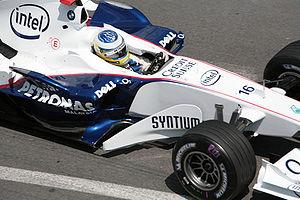
Le Grand Prix de Monaco 2006 est la 757ᵉ course de Formule 1 courue depuis 1950 et la septième épreuve du championnat 2006 courue sur le circuit de Monaco, dans la principauté de Monaco le 28 mai 2006. Fernando Alonso profite de la pénalité de Michael Schumacher en qualification pour remporter pour la première fois de sa carrière le Grand Prix de Monaco.
Nick Heidfeld, né le 10 mai 1977 à Mönchengladbach, est un pilote automobile allemand. De 2000 à 2011, il participe à 183 Grands Prix de Formule 1, pour treize podiums inscrits.